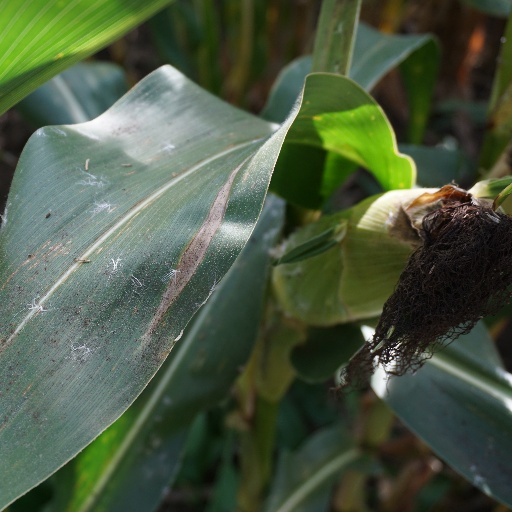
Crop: maize; corn